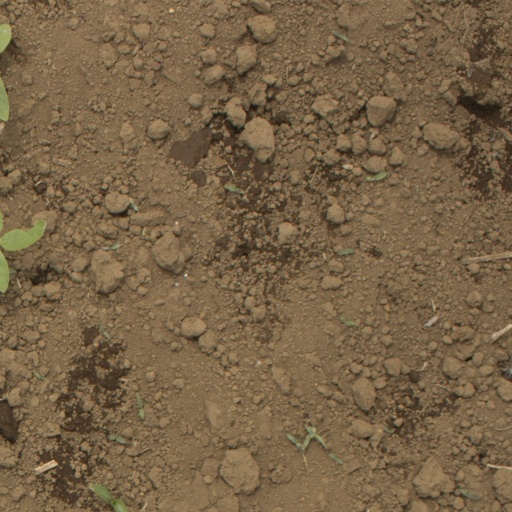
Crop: Jerusalem artichoke